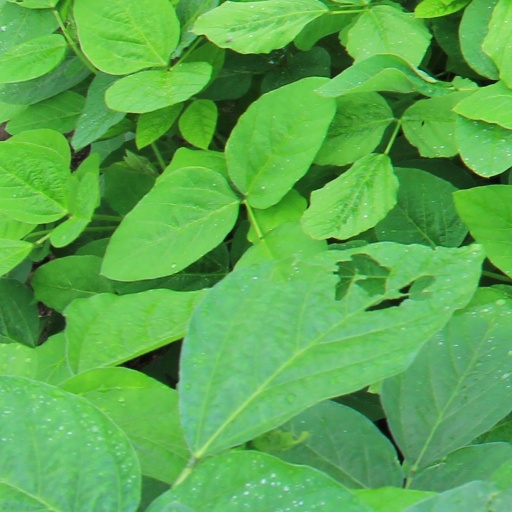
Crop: soybean